The Girl Who Played with Fire (film)

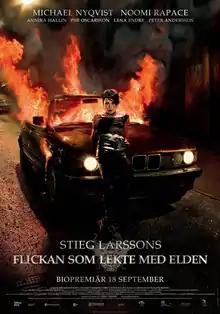
Swedish theatrical release poster

The Girl Who Played with Fire is a 2009 crime thriller film with German co-production directed by Daniel Alfredson from a screenplay of Jonas Frykberg and produced by Søren Stærmose. It is the sequel to "The Girl with the Dragon Tattoo" from the same year and based on the 2006 novel of the same name by Swedish writer Stieg Larsson, the second entry in his "Millennium" series.